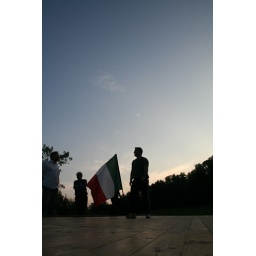
Roof building in Farm's house (16 ottobre 2006)